Karl Kaufmann

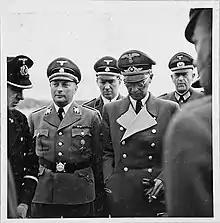
"Gauleiter", "Reichsstatthalter", and SS-"Obergruppenführer" Kaufmann visiting Norway July 1942 in his capacity as "Reichskommissar für die deutsche Seefahrt" (RKS). Josef Terboven, "Reichskommissar" for Norway during the Nazi occupation 1940–1945, to his left.

Kaufmann joined the Nazi Party (NSDAP) in 1921. Though his membership number was unknown, in 1935 he was retroactively granted membership number 95. He co-founded the Nazi Party in the Ruhr area, establishing "Ortsgruppe"n (Local Groups) in Elberfeld, Essen, Bochum and other cities. During this time he was working as a woodworker and construction worker and joined the "Sturmabteilung" (SA). He participated in the failed Beer Hall Putsch of November 1923 in Munich, then fled to Westphalia. He was arrested, briefly detained and then moved to Upper Bavaria where he worked as a laborer. In February 1925 when the ban on the Nazi Party was lifted, he moved back to the Ruhr and rejoined the SA.